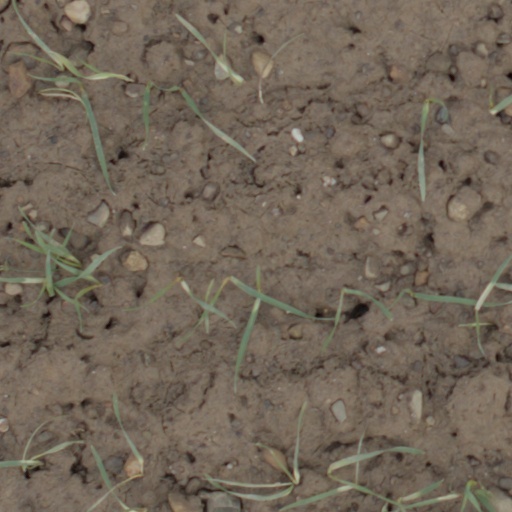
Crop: wheat